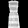
Label: Dress